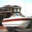
Label: ship